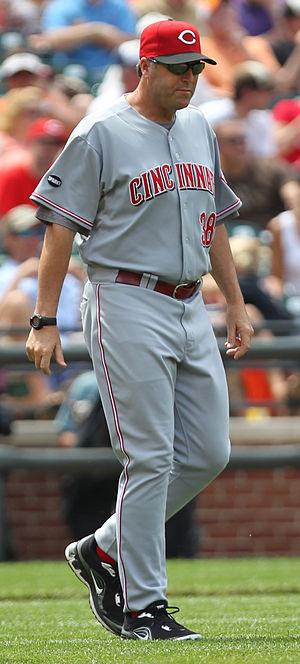
Bryan Roberts Price est l'actuel manager des Reds de Cincinnati de la Ligue majeure de baseball. Il est précédemment instructeur des lanceurs chez les Mariners de Seattle, les Diamondbacks de l'Arizona et les Reds.